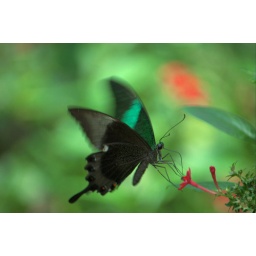
butterfly in a forest :p